John Rustad

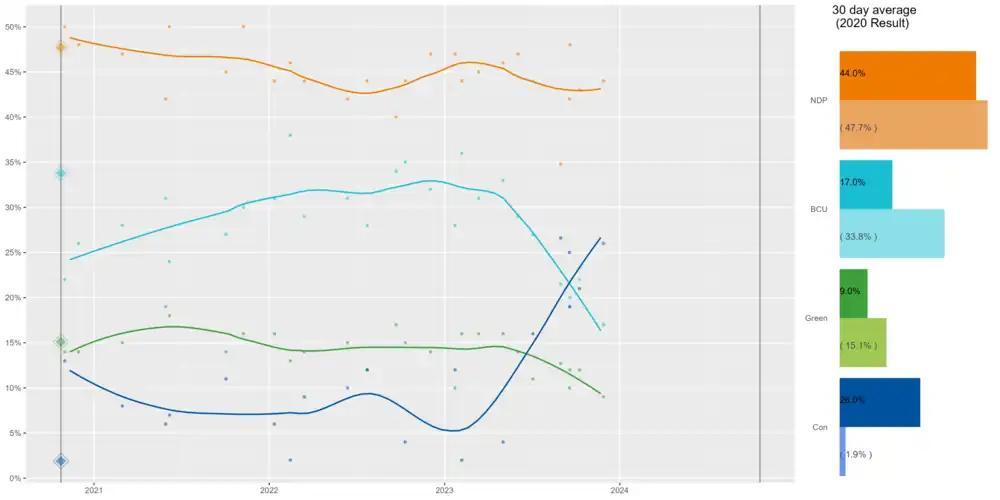
Rise in support for the BC Conservatives in the polls

Since Rustad became leader, the BC Conservatives have overtaken BC United (formerly the BC Liberals until 2023) as the second most popular party in the province and are competing with the BC NDP for most popular. An Abacus Data poll in December 2023 put the Conservatives' popular vote share at 26 percent, ahead of BC United at 17 percent but behind the BC NDP at 44 percent. Later in August 2024, two months before the provincial election, a Mainstreet Research poll placed the Conservatives' popular vote share at 39 percent, ahead of both BC United at 12 percent and the BC NDP at 36 percent.